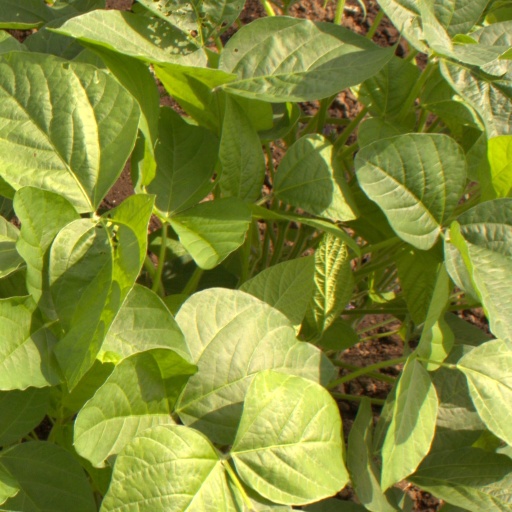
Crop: soybean